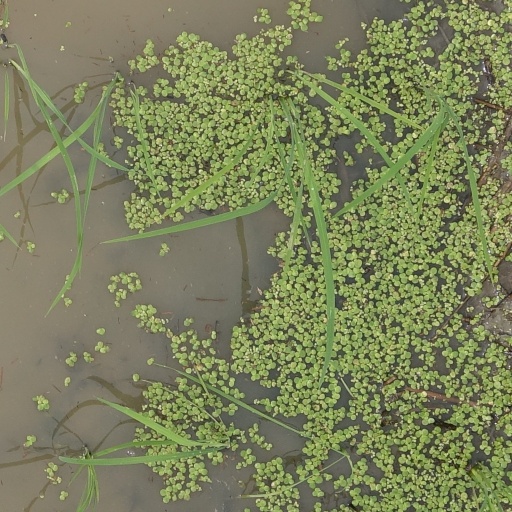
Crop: rice